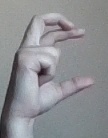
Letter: thal